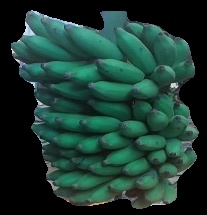
Variety: elakki-bale
Grade: grade2